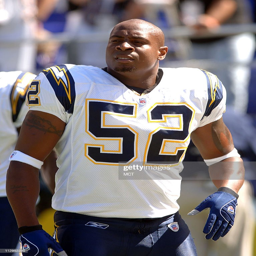
american football player is shown before a game against american football team .